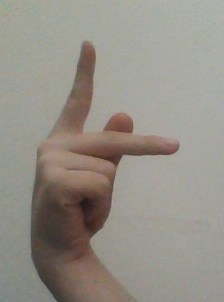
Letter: dha